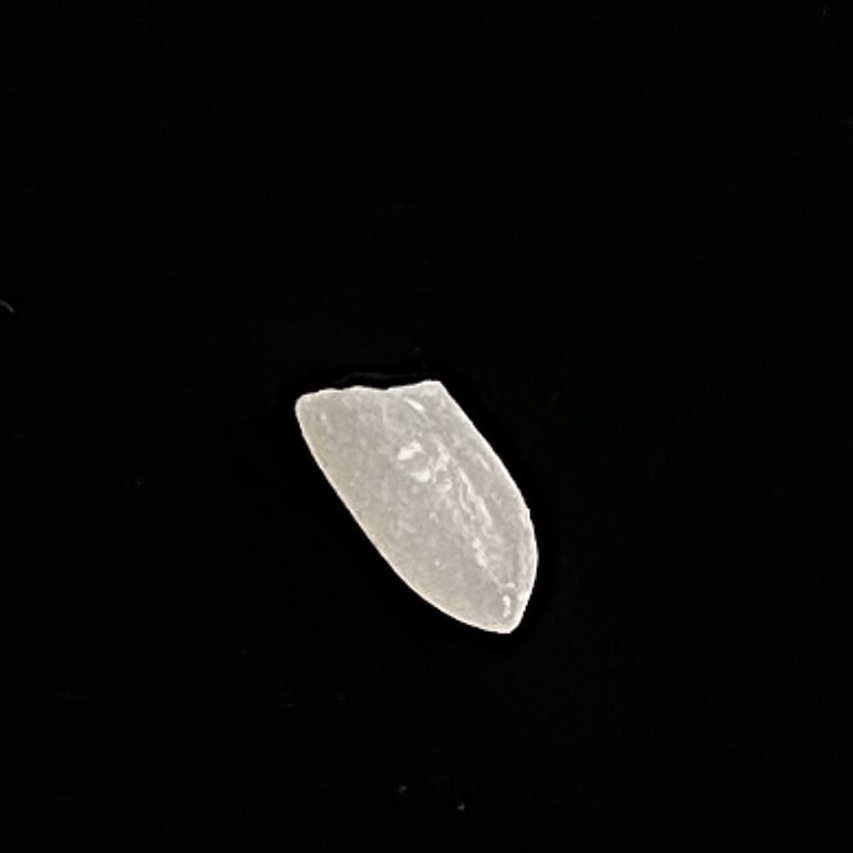
Rice variety: Chinigura_Polao